Frankfort, Kentucky

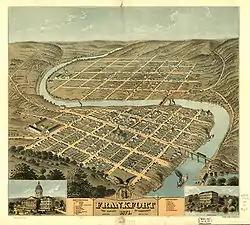
Downtown Frankfort is seen in the foreground, while South Frankfort lies across the river in the background. Fort Hill is in the lower left hand corner, 1871.

Frankfort had a United States post office by 1794, with Daniel Weisiger as postmaster. On October 1, 1794, Weisiger sent the first quarterly account to Washington.